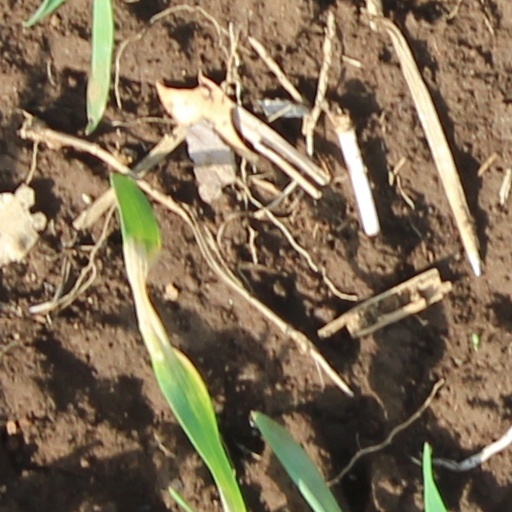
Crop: wheat